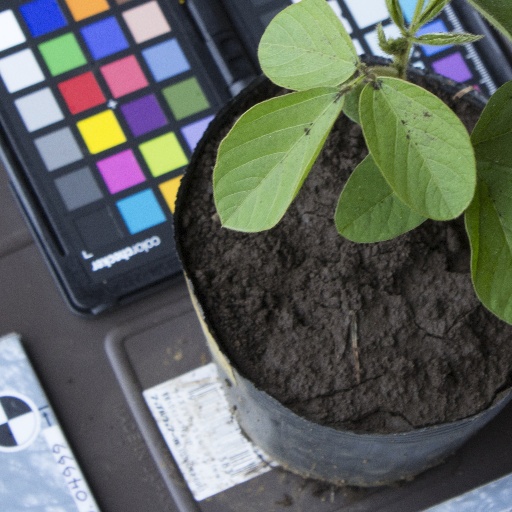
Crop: soybean